Mary A. Marsh

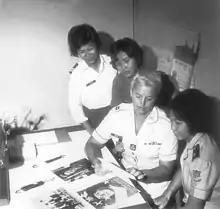
Captain Marsh with Air Force Women's Armed Forces Corps members, Tan Son Nhut Air Base, 1968

She was the first Air Force woman assigned as an adviser to the Republic of Vietnam Air Force, Saigon, South Vietnam, in April 1968. Following her return from Vietnam in May 1969, she was assigned to the Defense Intelligence Agency, Washington, D.C., as a personnel officer. She then moved to Headquarters Air Force Systems Command, Andrews Air Force Base, Maryland, in May 1970 as chief, Consolidated Base Personnel Office Management and chief, Records Division.